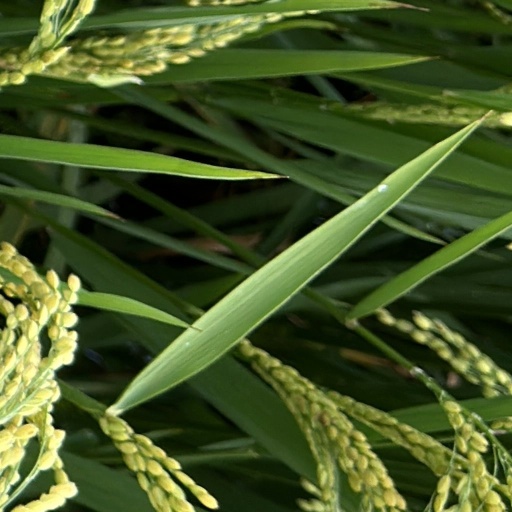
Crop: rice